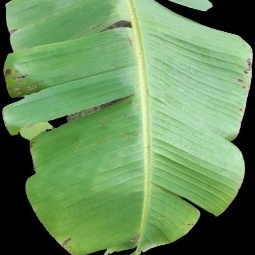
Label: Boron